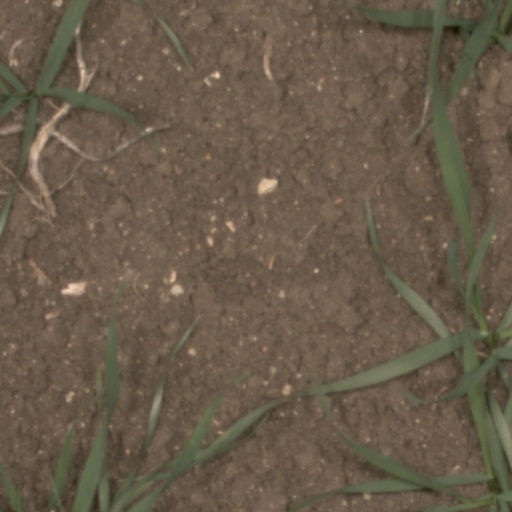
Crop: wheat